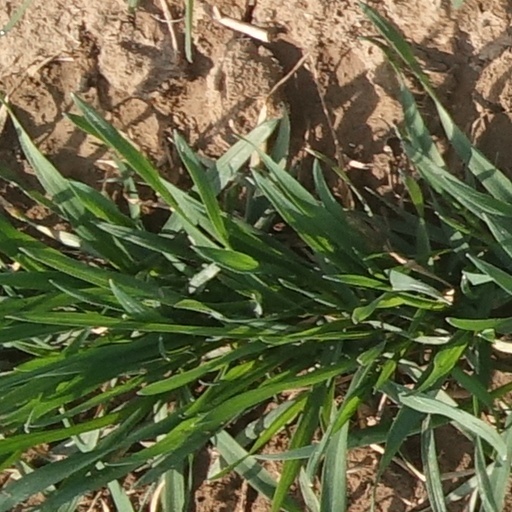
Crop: wheat